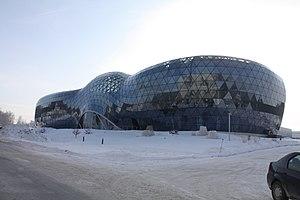
Koltsovo est une commune urbaine de l'oblast de Novossibirsk, en Russie, qui a le statut de cité scientifique. Sa population s'élevait à 13 678 habitants en 2013.